Oppdal Church

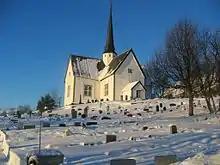
View of the church

Oppdal Church is a parish church of the Church of Norway in Oppdal Municipality in Trøndelag county, Norway. It is located at the Vang farm, near Norwegian National Road 70, just west of the village of Oppdal. It is the main church for the Oppdal parish which is part of the Gauldal prosti (deanery) in the Diocese of Nidaros. The white, wooden church was built in a cruciform style in 1651 using plans drawn up by the architects Ole Jonsen Hindrum and Nils Olsen. The church seats about 450 people. The church is sometimes nicknamed ""Marit på Vang"".